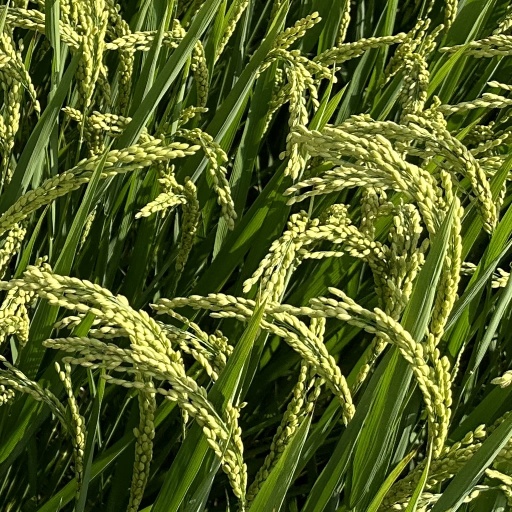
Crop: rice